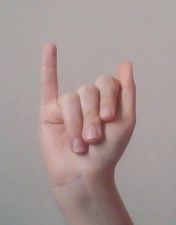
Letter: meem